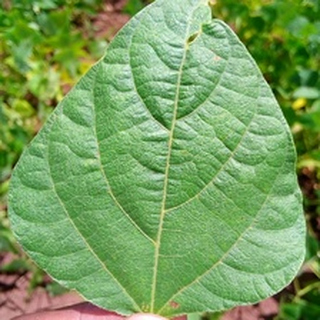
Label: healthy_bean